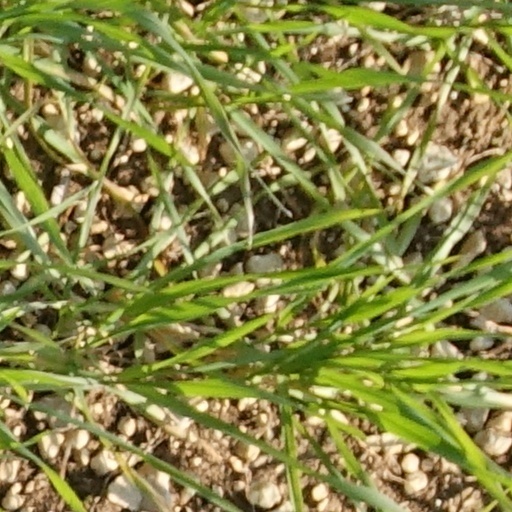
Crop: wheat